Cher

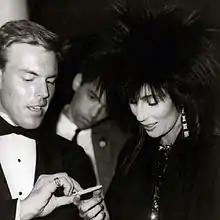
Cher attending an autograph session in New York, 1985

On June 30, 1975, four days after finalizing her divorce from Sonny, Cher married rock musician Gregg Allman, co-founder of the Allman Brothers Band, whom she had been dating since January, shortly after ending her relationship with Geffen. She filed for divorce nine days later due to his heroin and alcohol problems, but they reconciled within a month. Their son, Elijah Blue Allman, was born on July 10, 1976. Cher's TV reunion with Sonny, "The Sonny and Cher Show", debuted on CBS in February 1976—the first show ever to star a divorced couple. Although it premiered to strong ratings, their biting onscreen banter about the divorce along with her troubled relationship with Allman sparked a public backlash that contributed to the show's cancellation in August 1977.